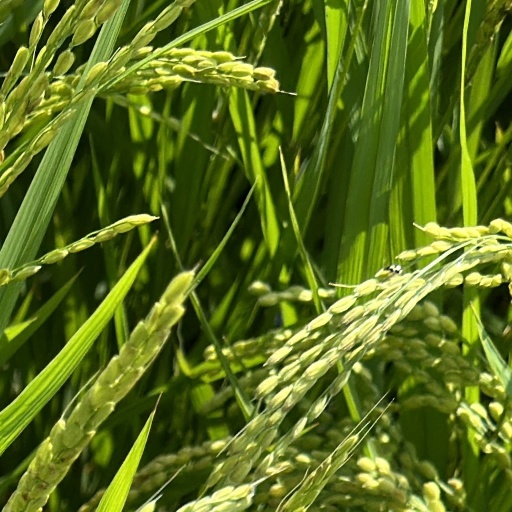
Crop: rice